Irena Turkevycz-Martynec

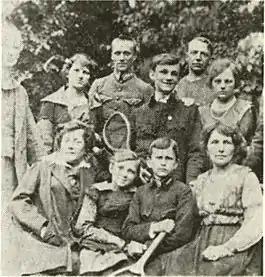
Middle Row (left to right): Irena, brother Lev (with racket), sister Stefania, circa 1915

Irena Turkevycz was born on December 25, 1899, in Brody, in today's Lviv Oblast, Ukraine. She was the third child in the family of priest, choir conductor, catechist, and music critic Ivan Turkevycz (Туркевич). Her mother was Sofia Kormoshiv (Кормошів).